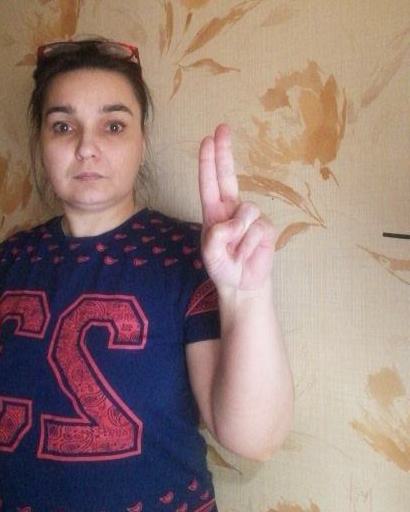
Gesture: two_up